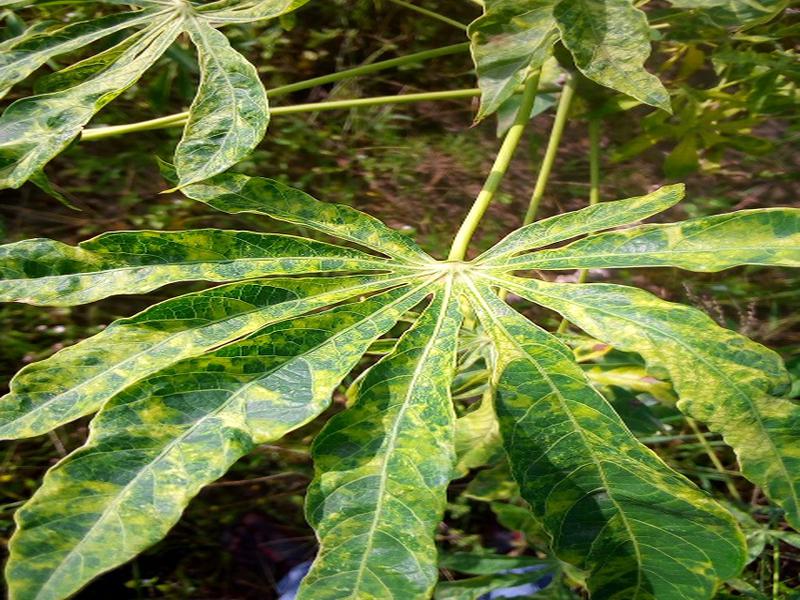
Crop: cassava
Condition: mosaic_disease